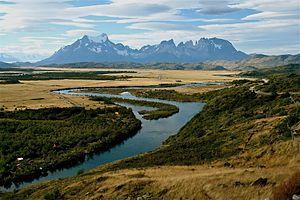
Le río Serrano est un fleuve côtier du Chili. Il est situé dans la province de Última Esperanza, dans la XIIᵉ région de Magallanes et de l'Antarctique chilien. Il mesure 38 km de long mais, en comptant certaines de ses sources — telles que le río de las Chinas qui mesure 105 km de long — il dépasse les 140 km de long.